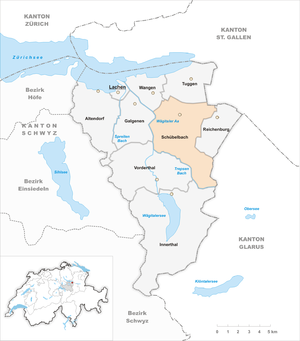
Schübelbach est une commune suisse du canton de Schwytz, située dans le district de March.